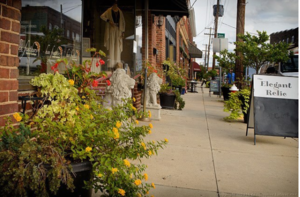
Mebane est une ville américaine située dans les comtés d'Alamance et d'Orange en Caroline du Nord. En 2010, sa population était de 11 393 habitants.